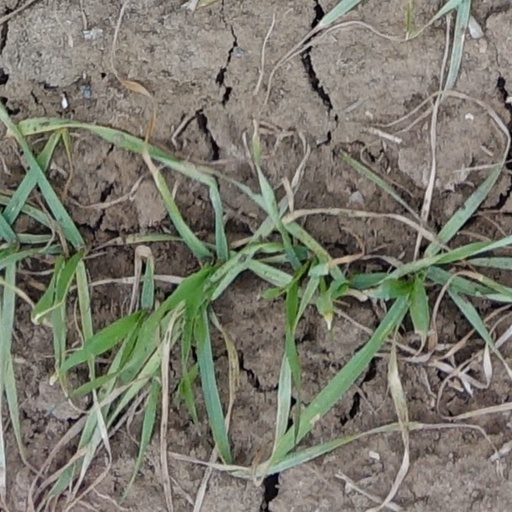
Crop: wheat